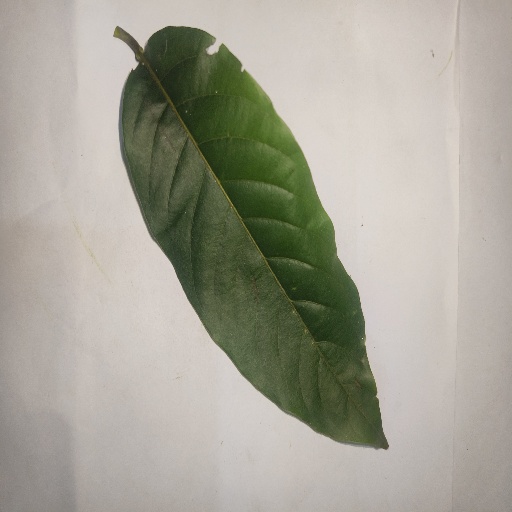
Species: HariTaki
Leaf condition: Healthy Leaf